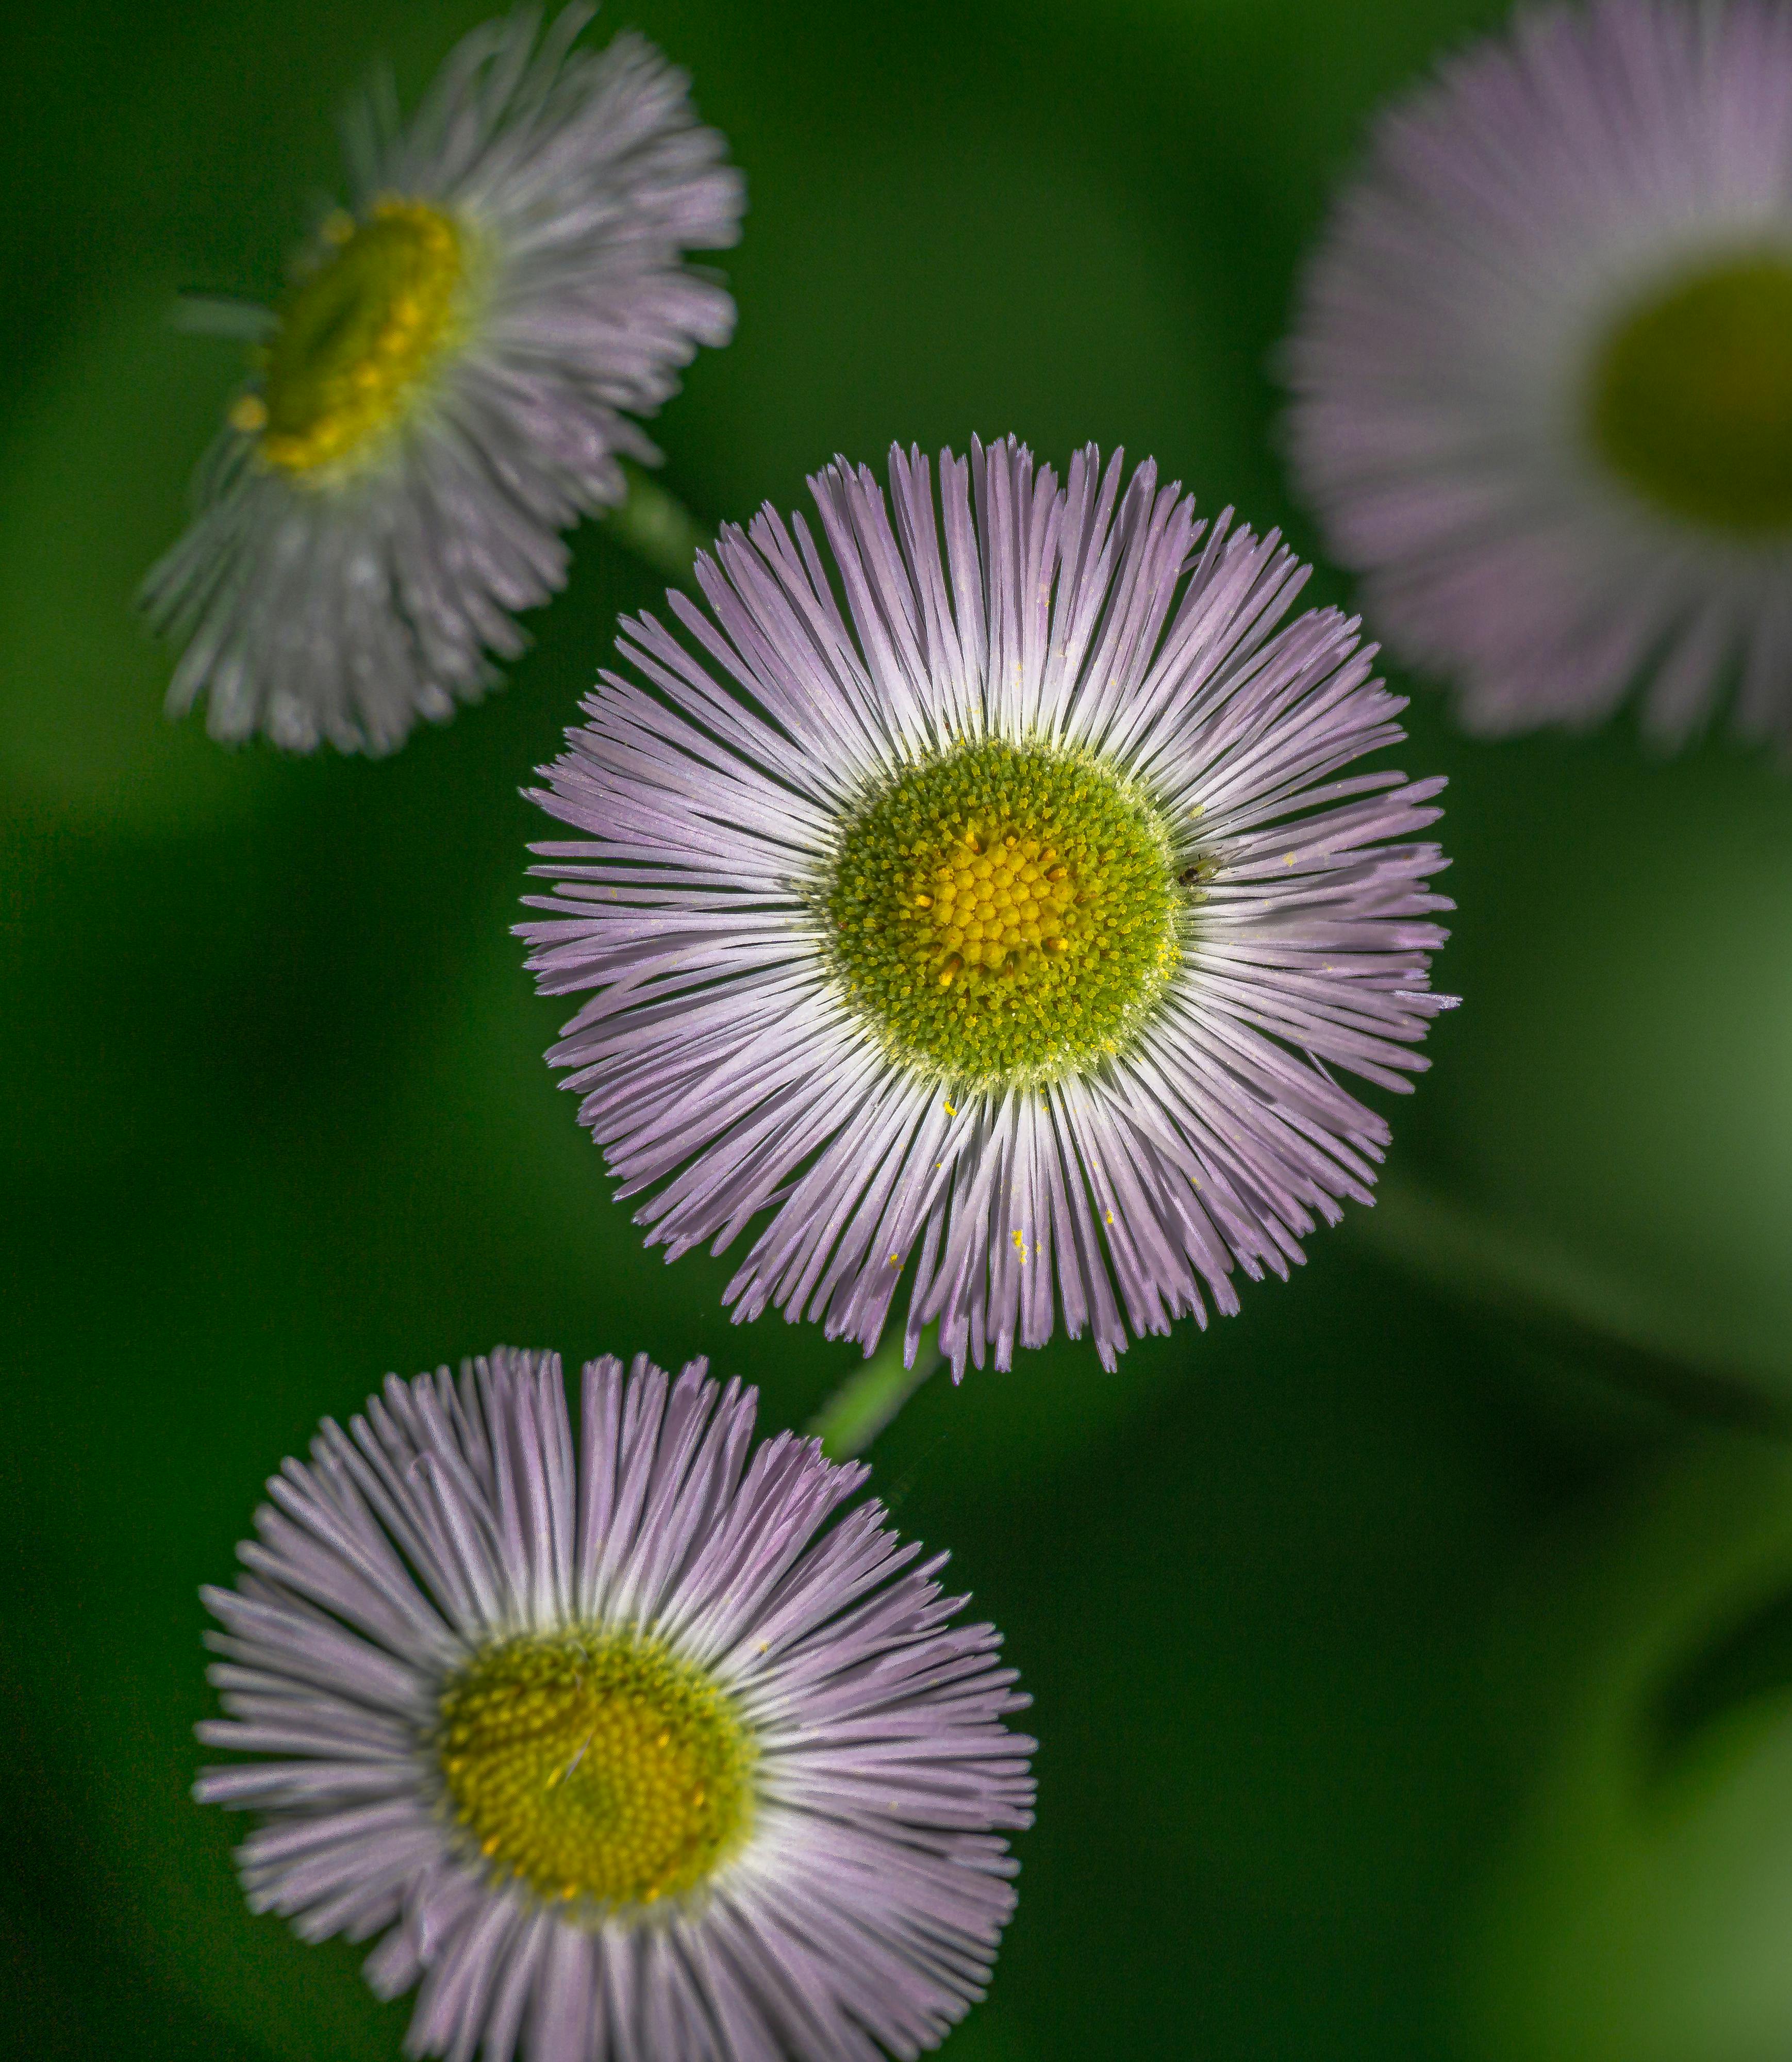
flower, plant, white, botany, petal, terrestrial plant, Sweet scabious, annual plant, flowering plant, close up, pollen, macro photography, perennial plant, wildflower, plant stem, groundcover, daisy family